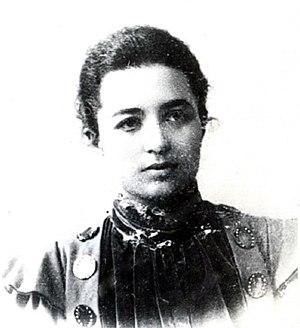
Hamida Ahmad bey qizi Javanshir est une philanthrope azerbaïdjanaise et une militante pour les droits des femmes. Elle naît le 19 janvier 1873 à Kahrizli, près d'Ağcabədi et épouse, en second mariage, l'écrivain et journaliste Jalil Mammadguluzadeh, considéré comme l'un des premiers féministes de son pays et du Moyen-Orient. Elle meurt le 6 février 1955 à Bakou en Azerbaïdjan.
Les femmes en Azerbaïdjan ont joué un rôle important pendant des siècles.